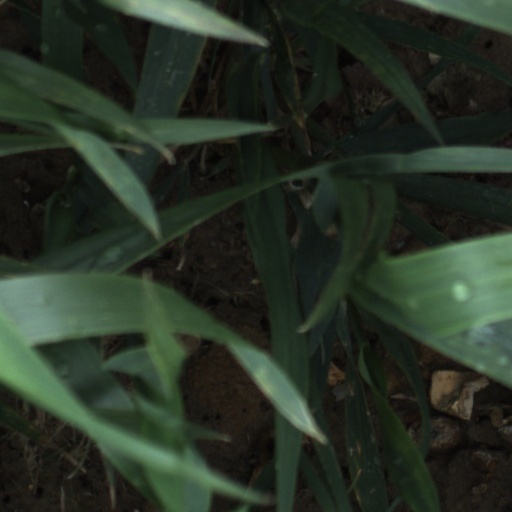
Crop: wheat